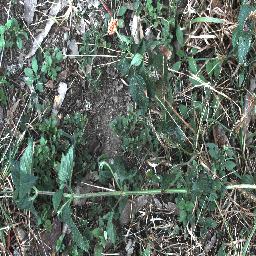
Label: lantana